Shahrbanou Tadjbakhsh

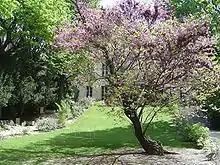
Tadjbakhsh teaches at Sciences Po: here, garden at rues Saint-Guillaume and des Saints-Pères

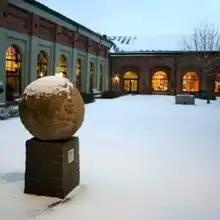
Tadjbakhsh works with the Peace Research Institute Oslo (PRIO)

Tadjbakhsh has been teaching at l’Institute d’Etudes Politiques (Sciences Po) since 2003. Currently she is teaching a course on Human Security and a course on Understanding and Responding to Violent Extremism, both at the Master's of International Security at Sciences Po. She also runs a summer course on Human Security at the Summer School since 2017 at Sciences Po.